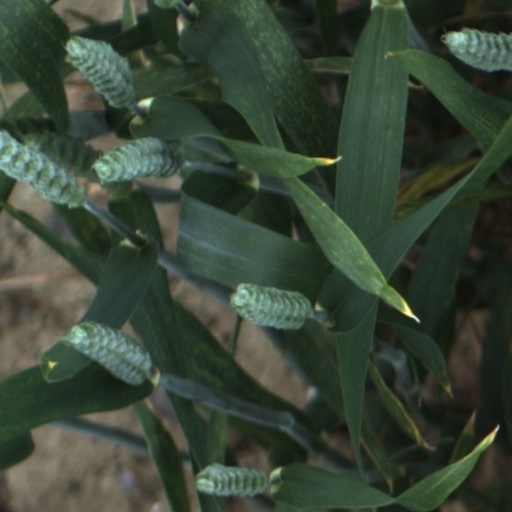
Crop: wheat